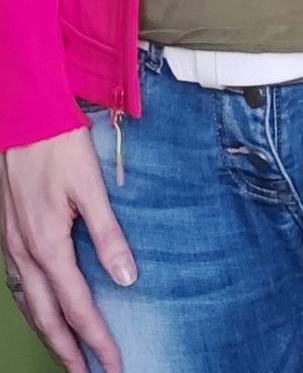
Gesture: no_gesture